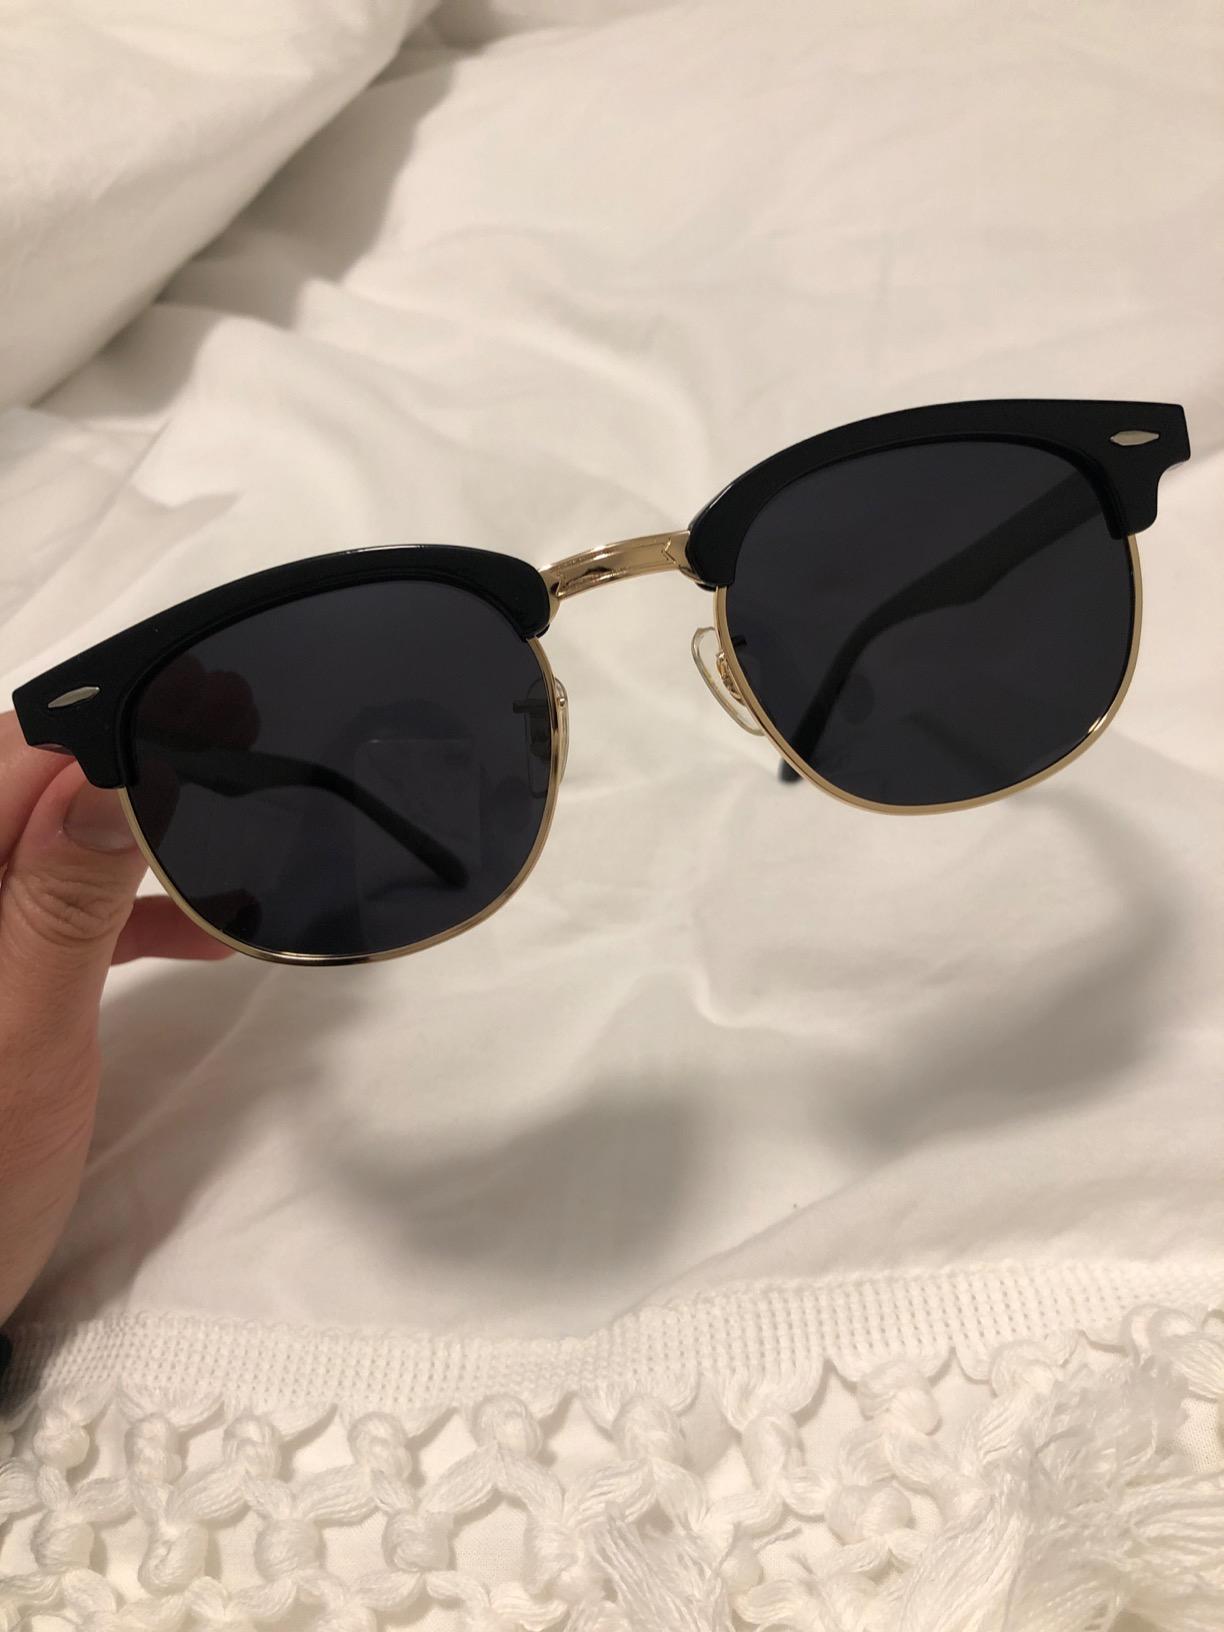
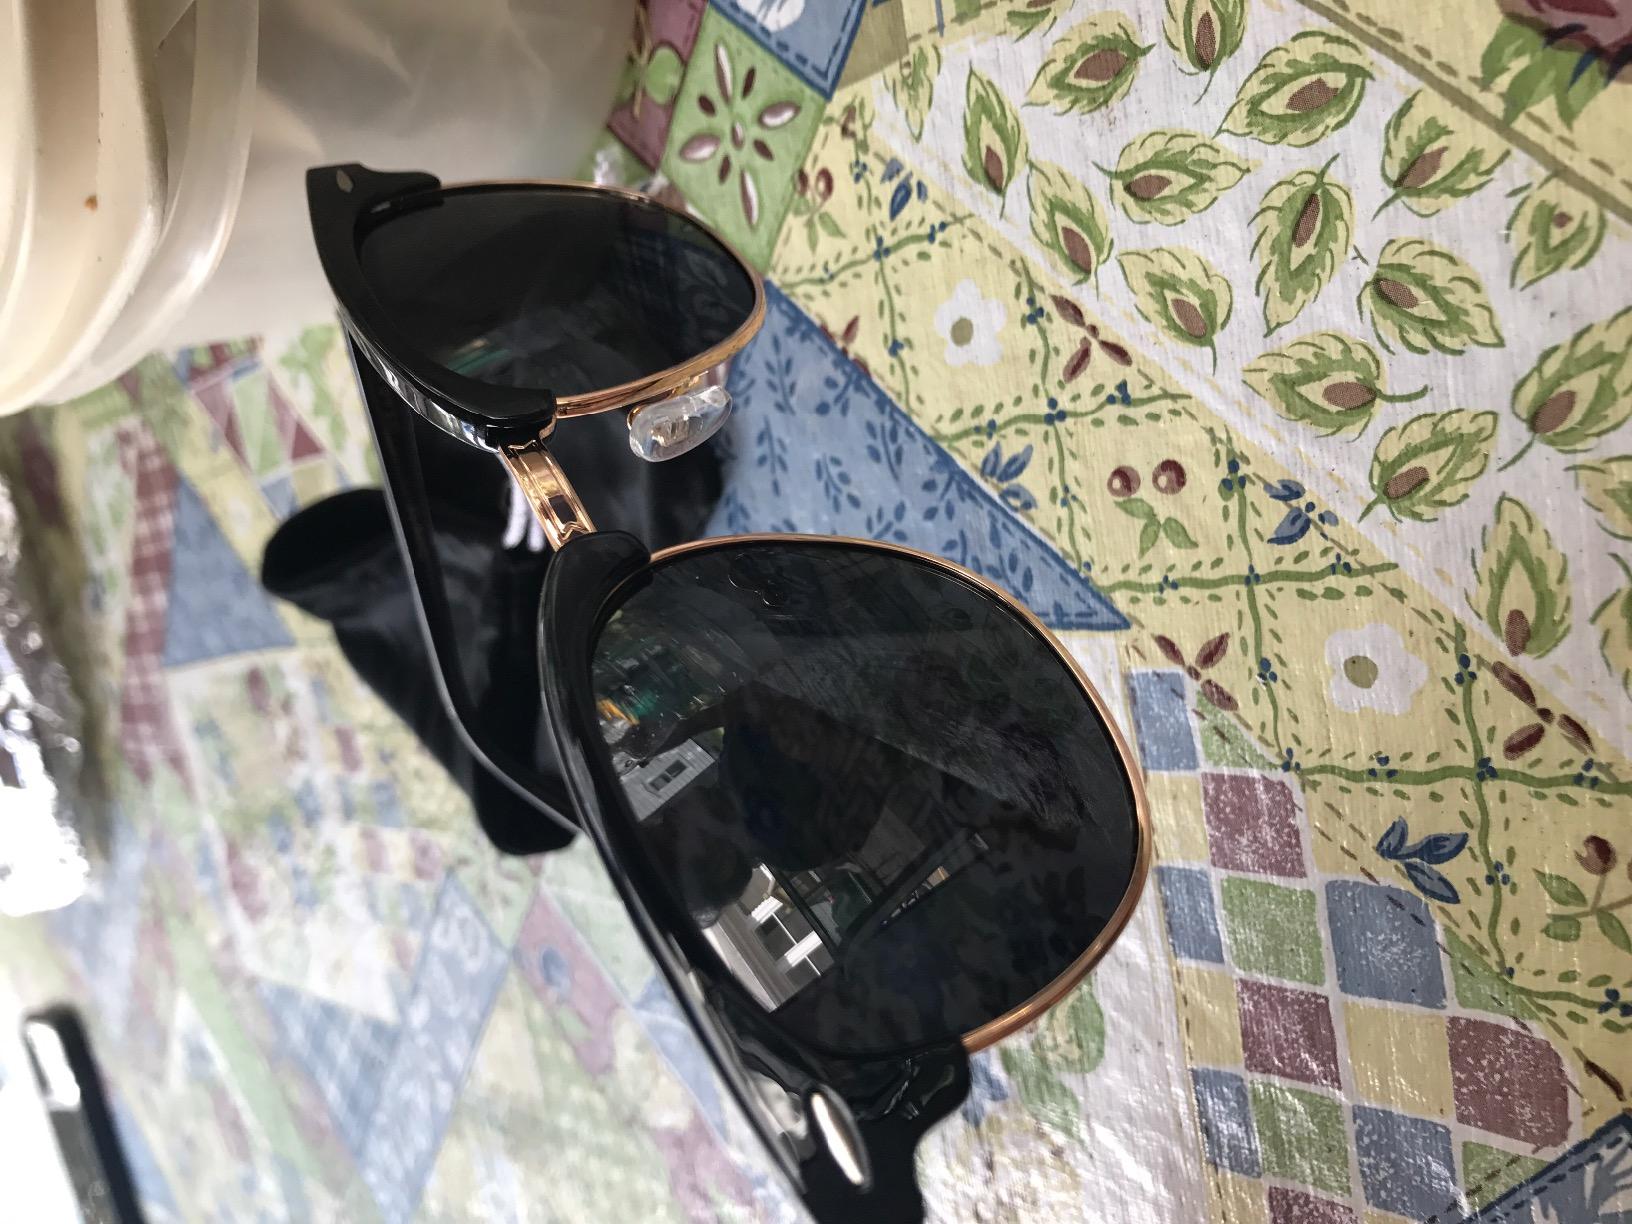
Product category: accessories_sunglasses
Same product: yes